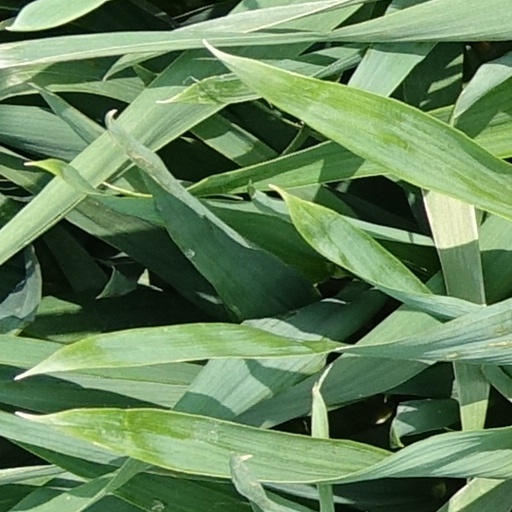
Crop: wheat